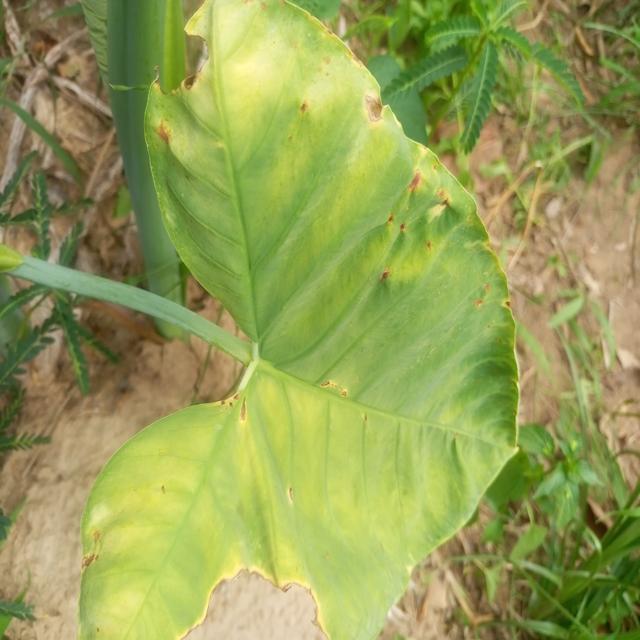
Label: Early_Blight